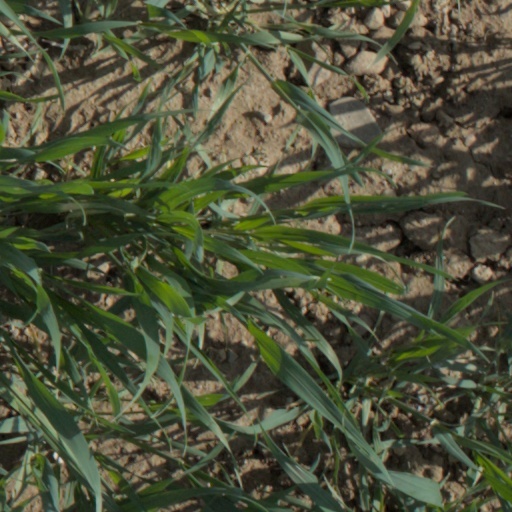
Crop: wheat